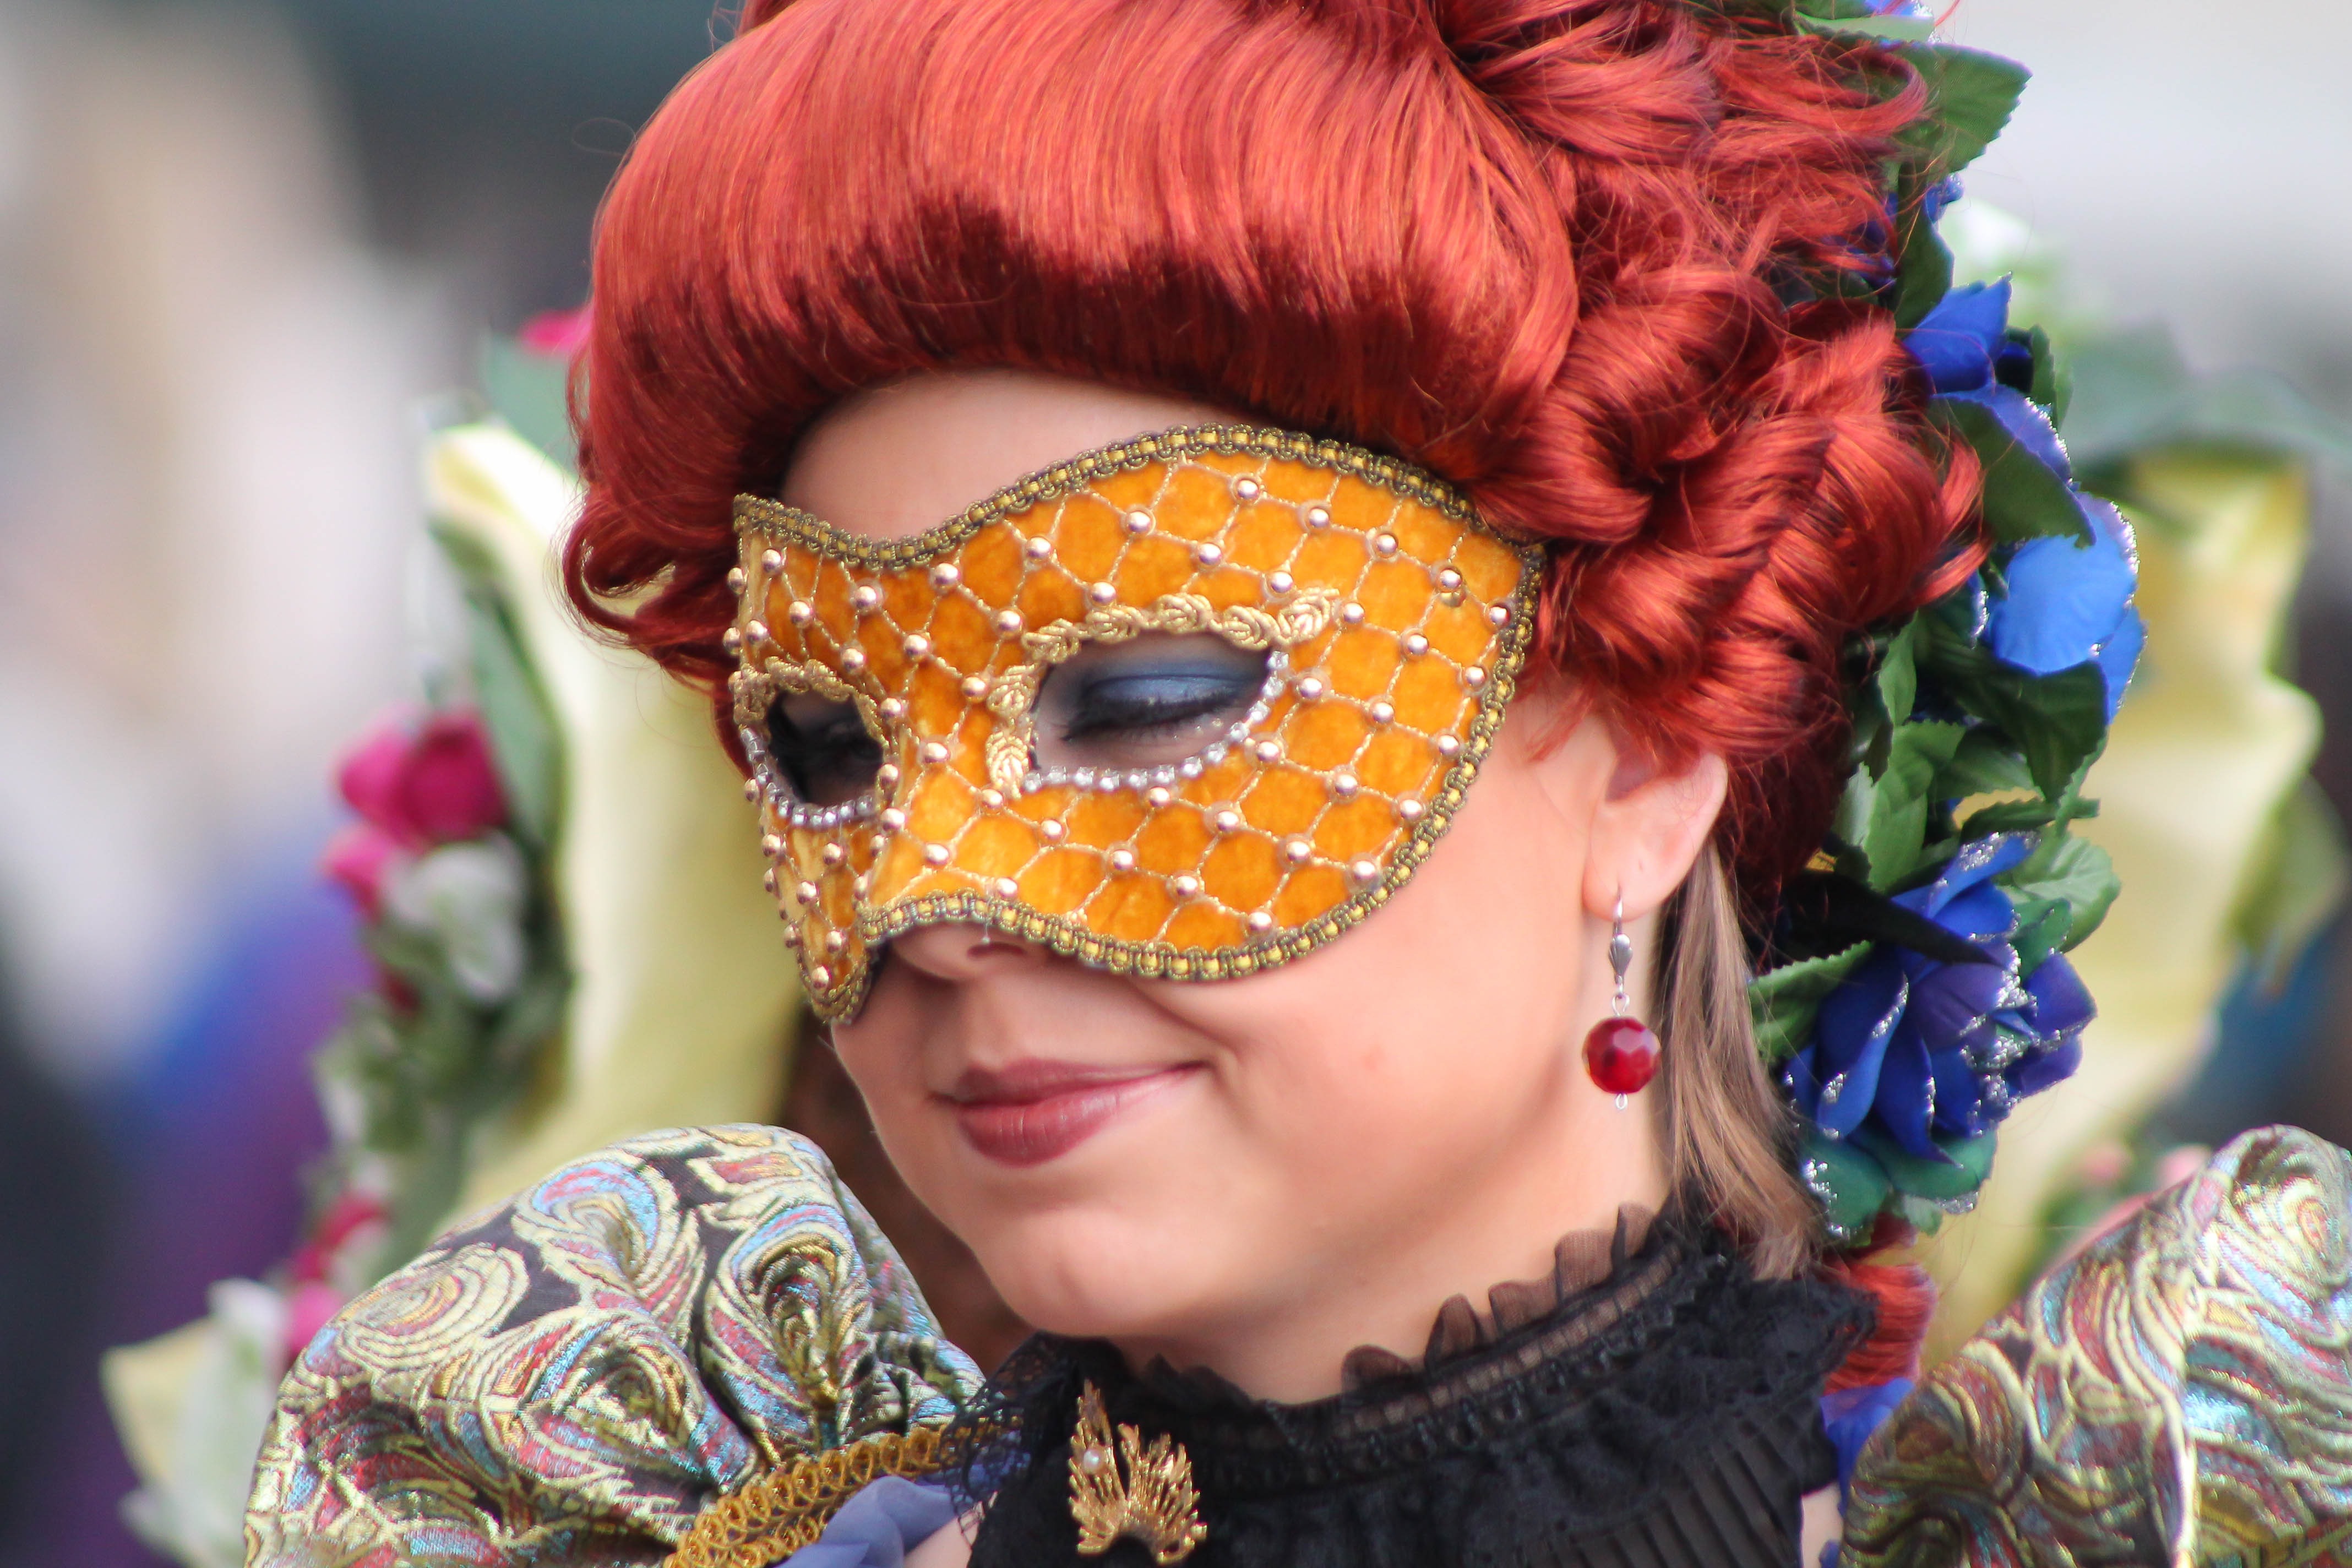
woman, portrait, spring, carnival, color, italy, venice, clothing, lady, flowers, festival, mask, dress, head, costume, wig, masque, shy